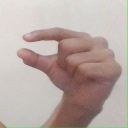
अक्षर: ग